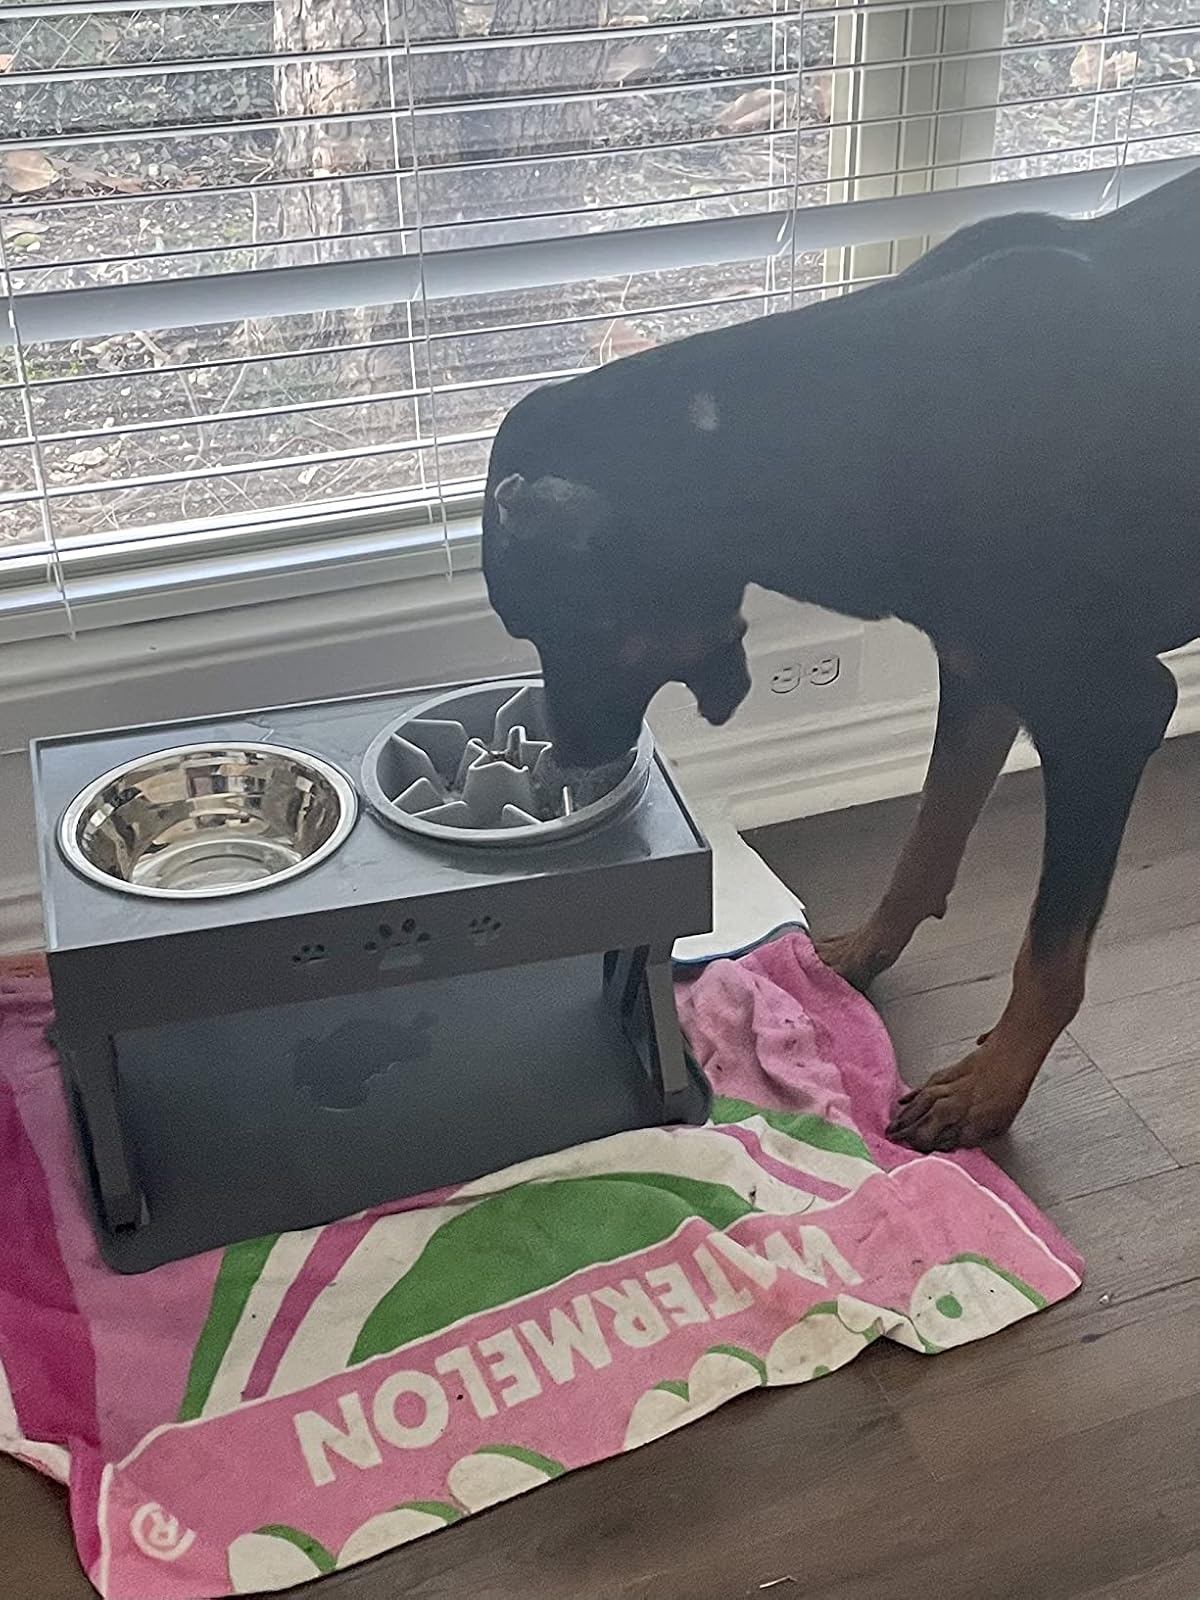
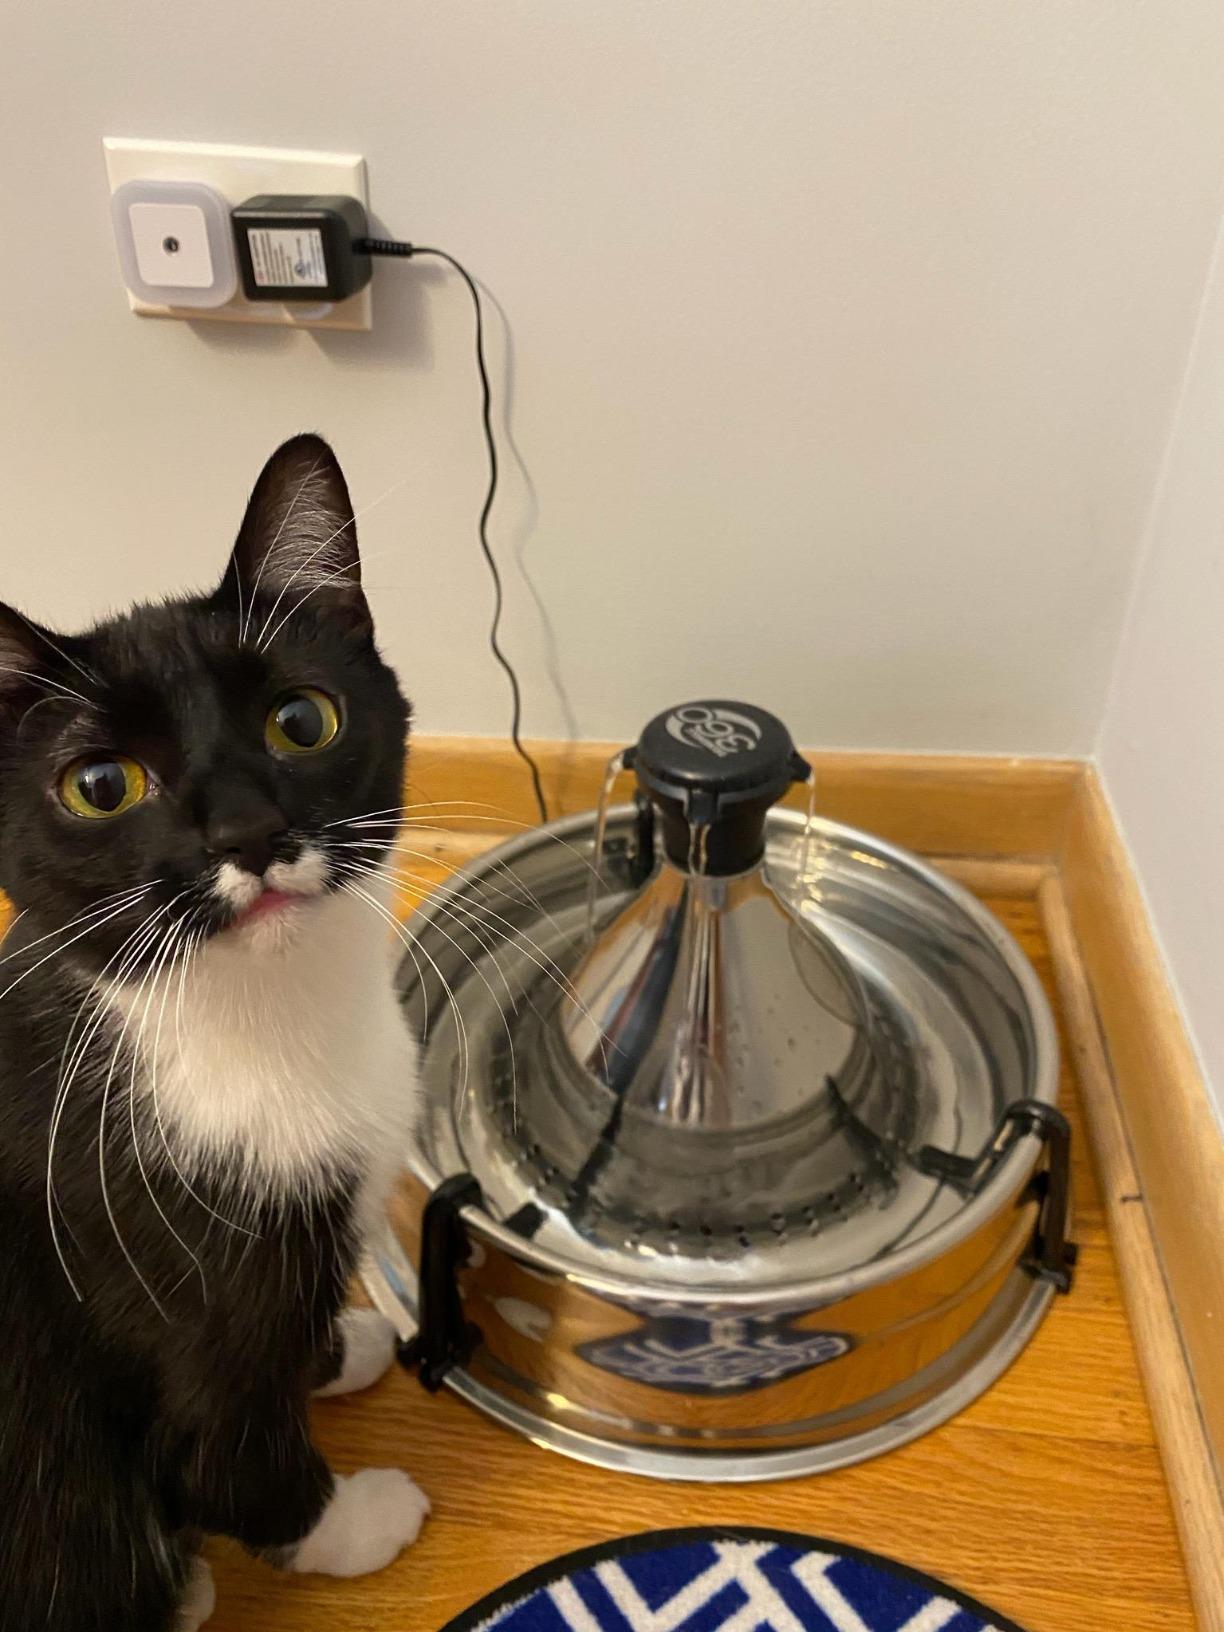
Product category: items_bowl
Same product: no